National Shrine of Saint Jude (Philippines)

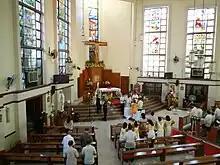
Church interior in 2013

After receiving the commission for the churches, Espíritu Santo Chinese Parish in the Santa Cruz district was canonically erected. On October 13, 1954, Hermann Kondring appointed Henry Windges as the first parish priest. He was installed by Santos on November 14, 1954. Peter Tsao was subsequently appointed assistant parish priest on December 7, 1954. The first rectory was in a portion of Riverside Hospital (now the Saint Jude Catholic School) which was rented for that purpose in January 1955. Jude Thaddeus was made patron saint of the parish after a month by Santos as proposed by Herman Kondring.